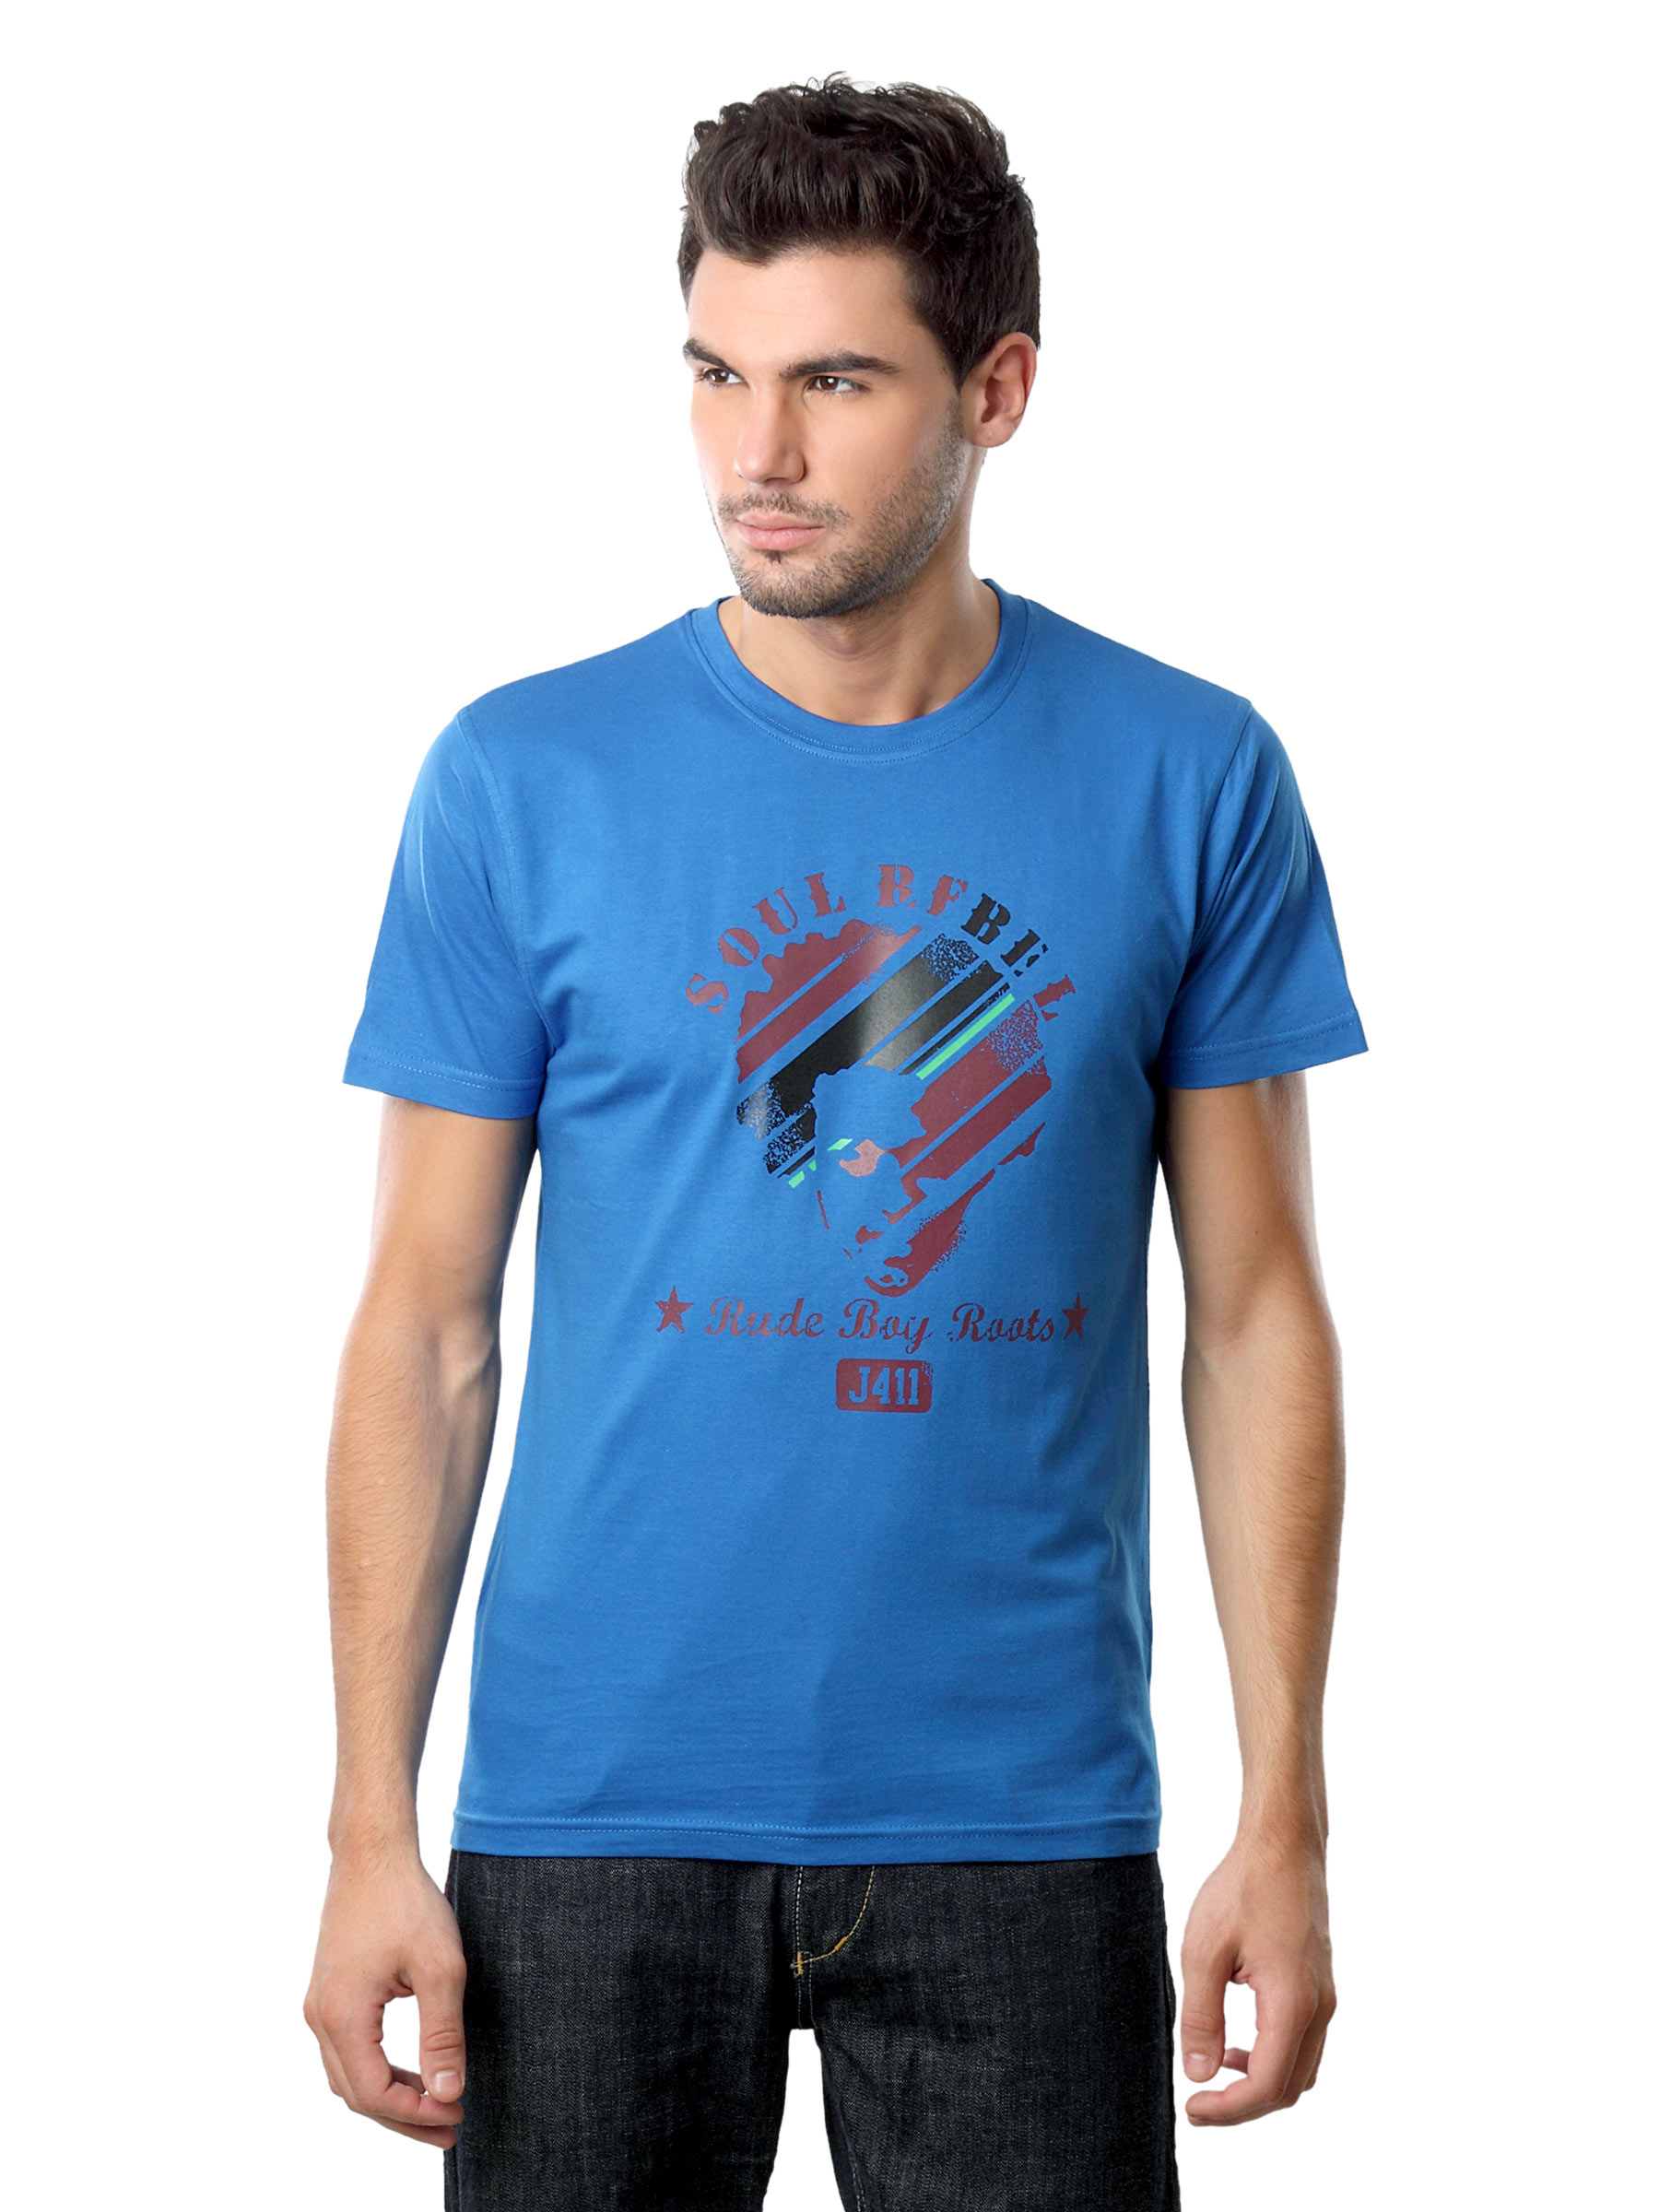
Myntra Men Soul Rebel Blue T-shirt
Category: Apparel / Topwear / Tshirts
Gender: Men
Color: Blue
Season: Summer 2012
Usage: Casual